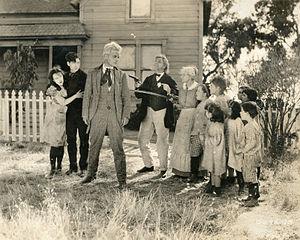
Jinx est un film américain réalisé par Victor Schertzinger et sorti en 1919.